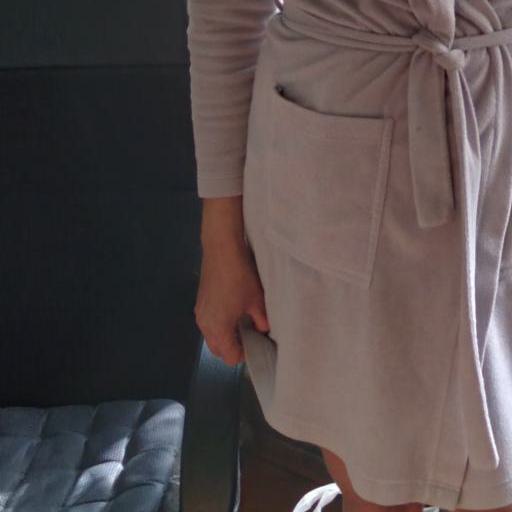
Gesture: no_gesture